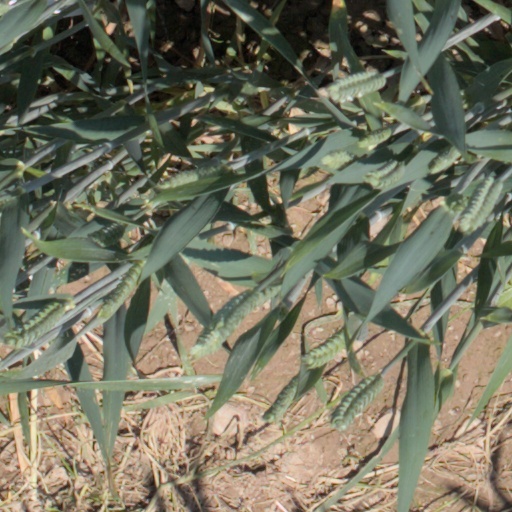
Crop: wheat